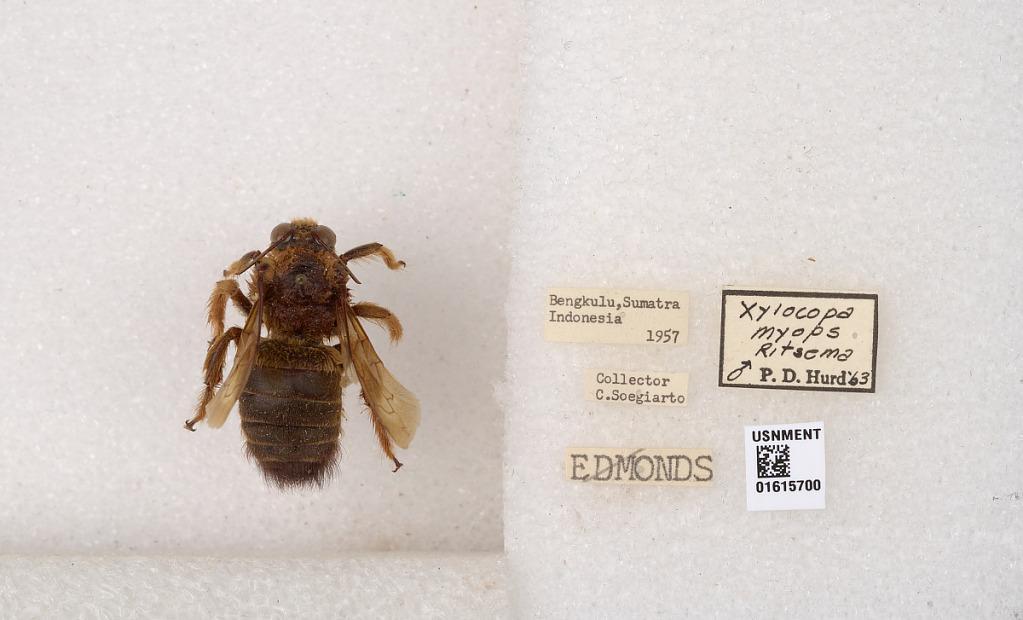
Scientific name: Xylocopa (Nyctomelitta) myops Ritsema
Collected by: M. Silva.
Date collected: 1957-1-1
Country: Indonesia
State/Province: Bengkulu
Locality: Bengkulu, Sumatra
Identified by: Hurd, P. D.